Debbie Bont

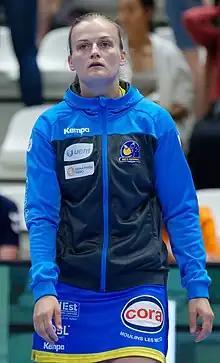
Bont in 2022

Debbie Bont (born 9 December 1990) is a Dutch handball former player and current coach. Since July 2024 she has been the coach at the Dutch team Garage Kil/Volendam. As a player, she featured in the Dutch national team. In 2019 she became a World Champion with the Dutch team.